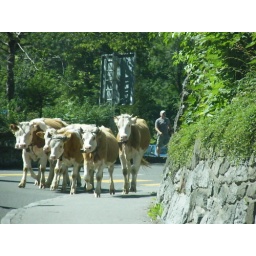
swiss cows walking along the middle of the road (we'd just over taken them) :)